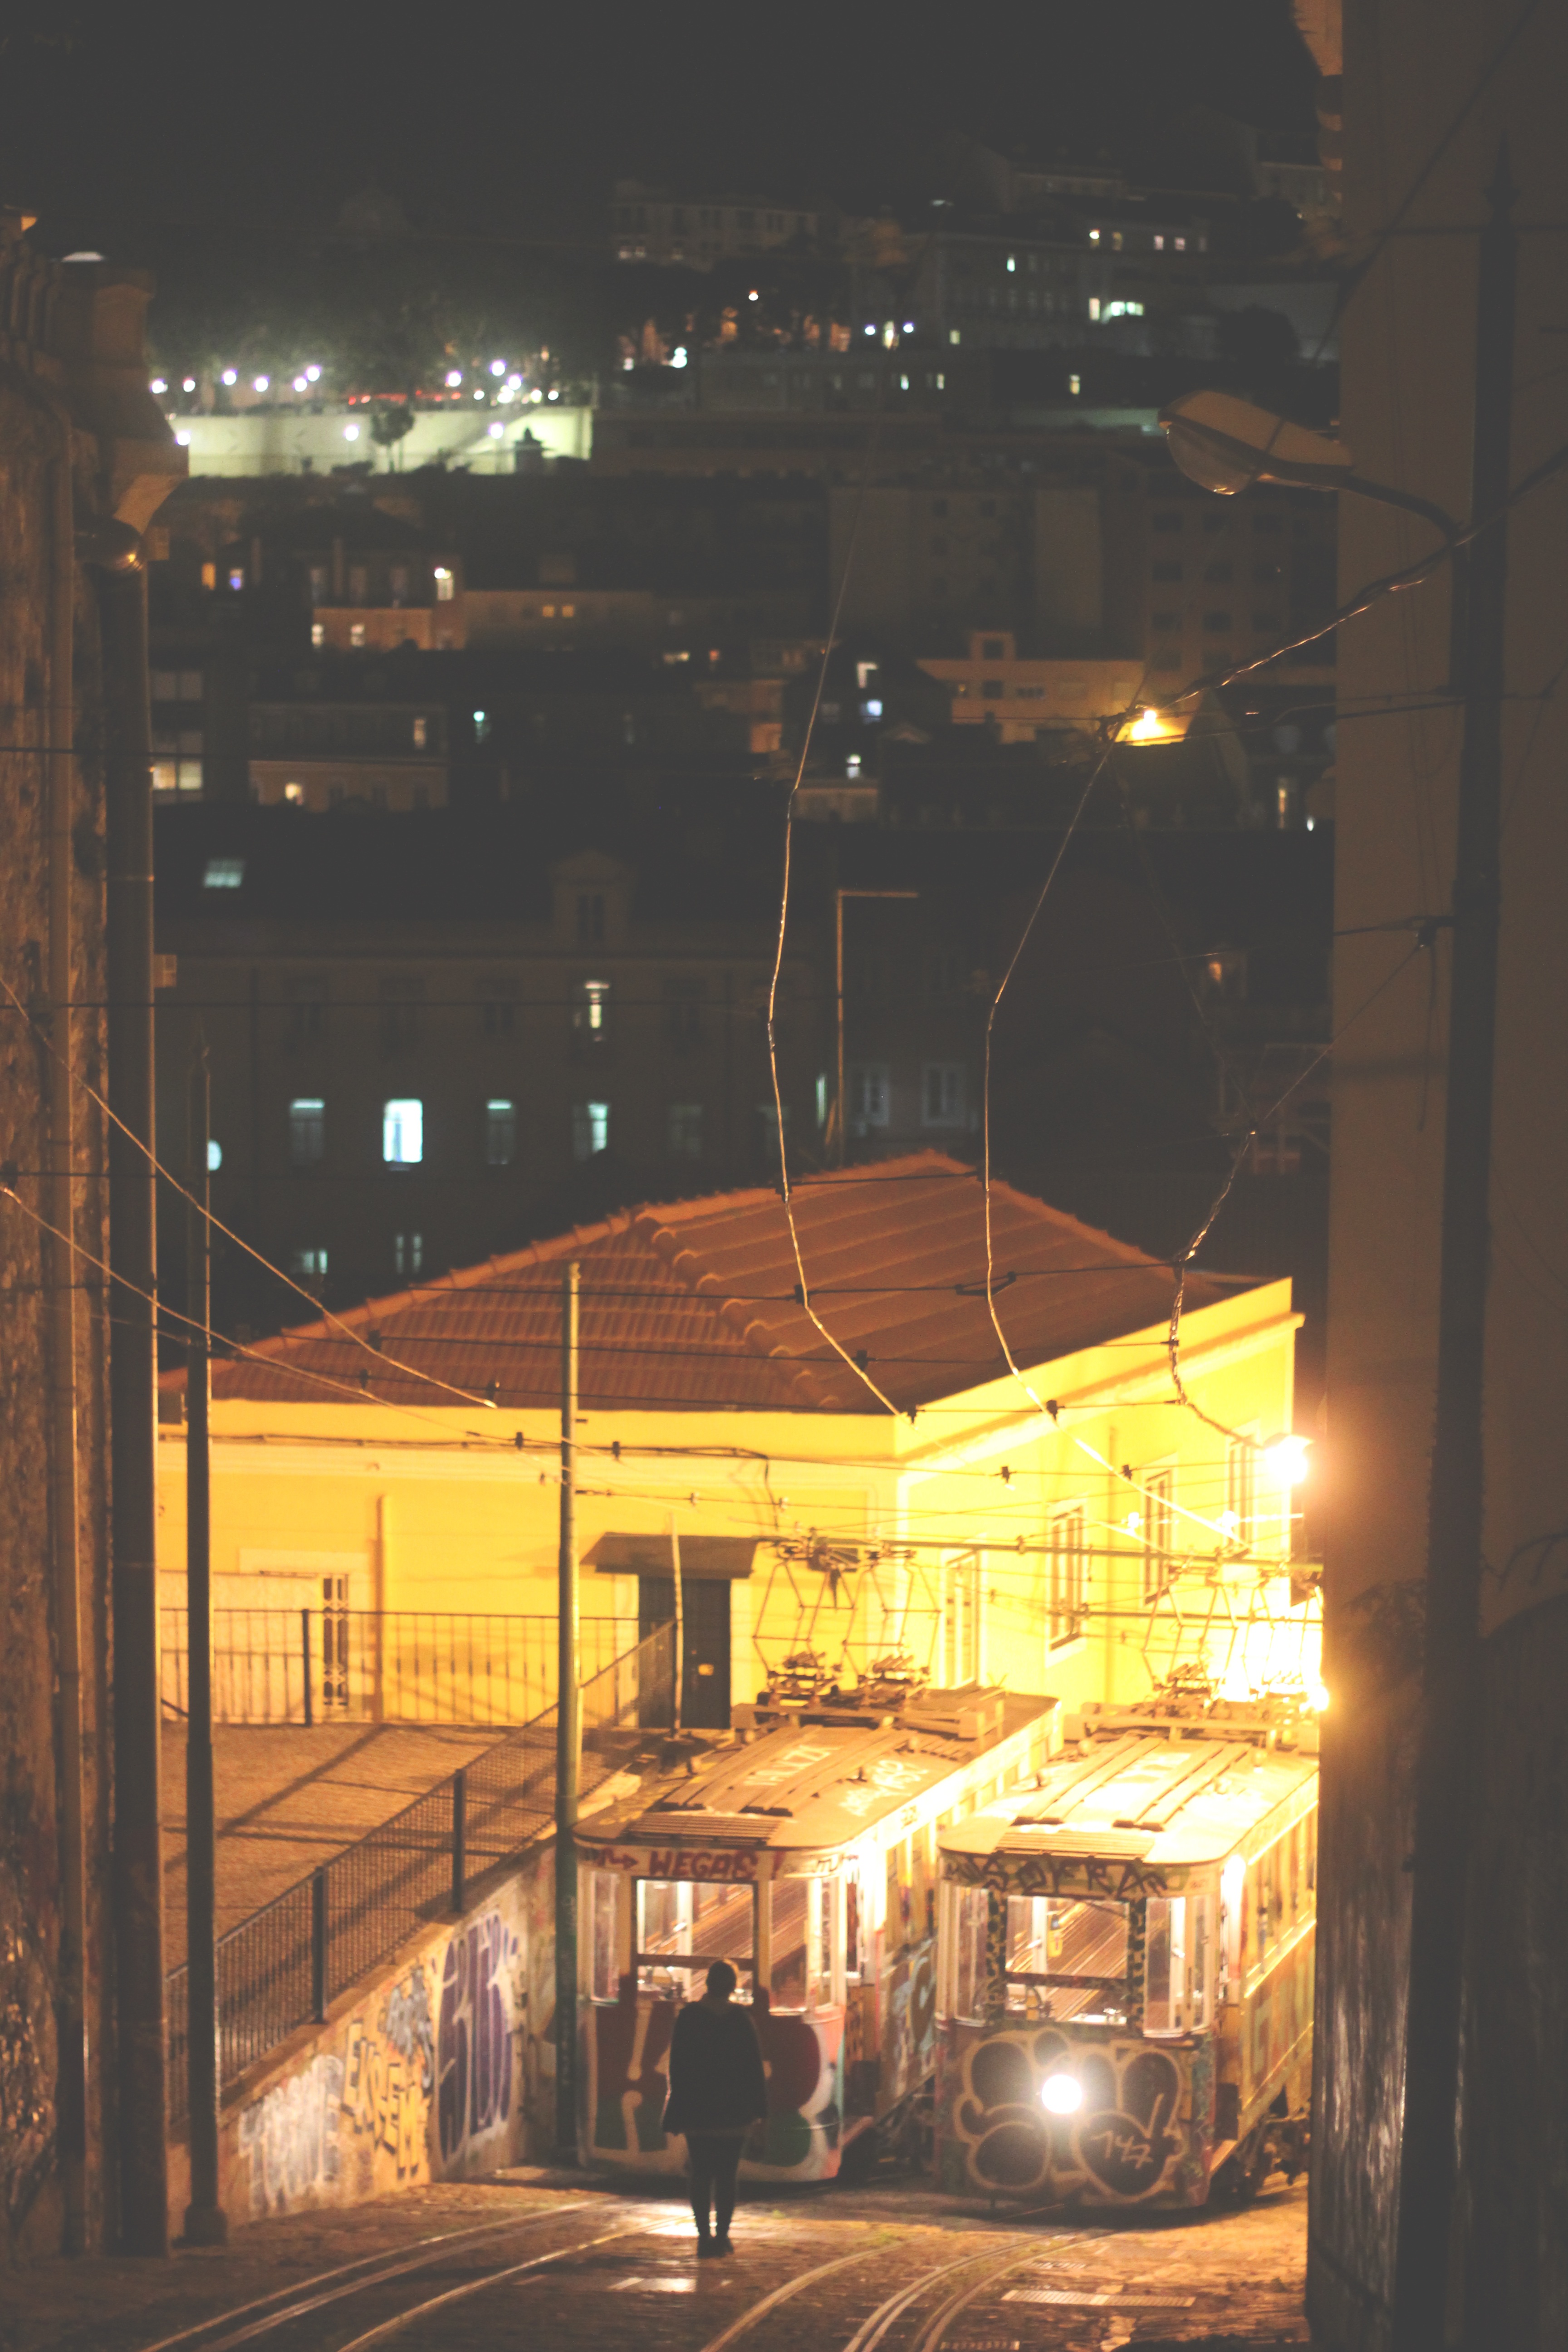
light, road, street, night, restaurant, city, cityscape, downtown, evening, street light, lighting, shape, urban area